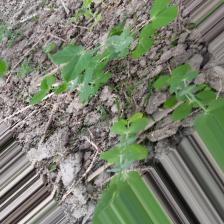
Label: Normal